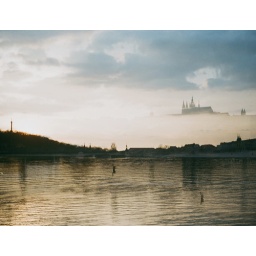
castle in the sky